Kitano Tenmangū

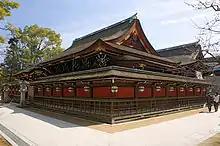
The "honden", or main building.

is a Shinto shrine in Kamigyō-ku, Kyoto, Japan.